David of Hungary

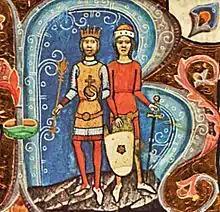
King Solomon with his brother David ("Chronicon Pictum")

David of Hungary (between 1053 and 1055 – after 1094) was a member of the Árpád dynasty as the second son of Andrew I of Hungary and Anastasia of Kiev.